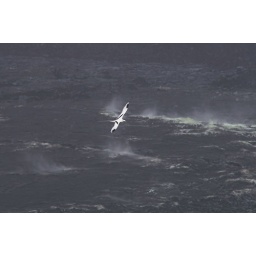
White Tailed TropicbirdTwo of these birds were flying around inside the volcanic crater on Hawaii